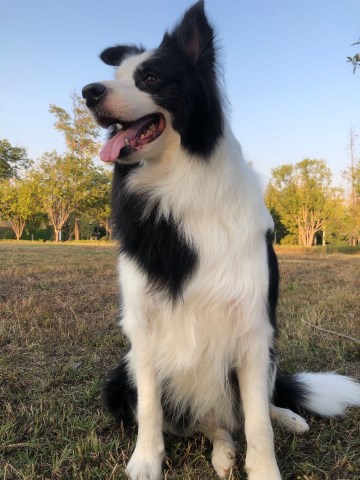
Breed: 2594-n000109-Border_collie